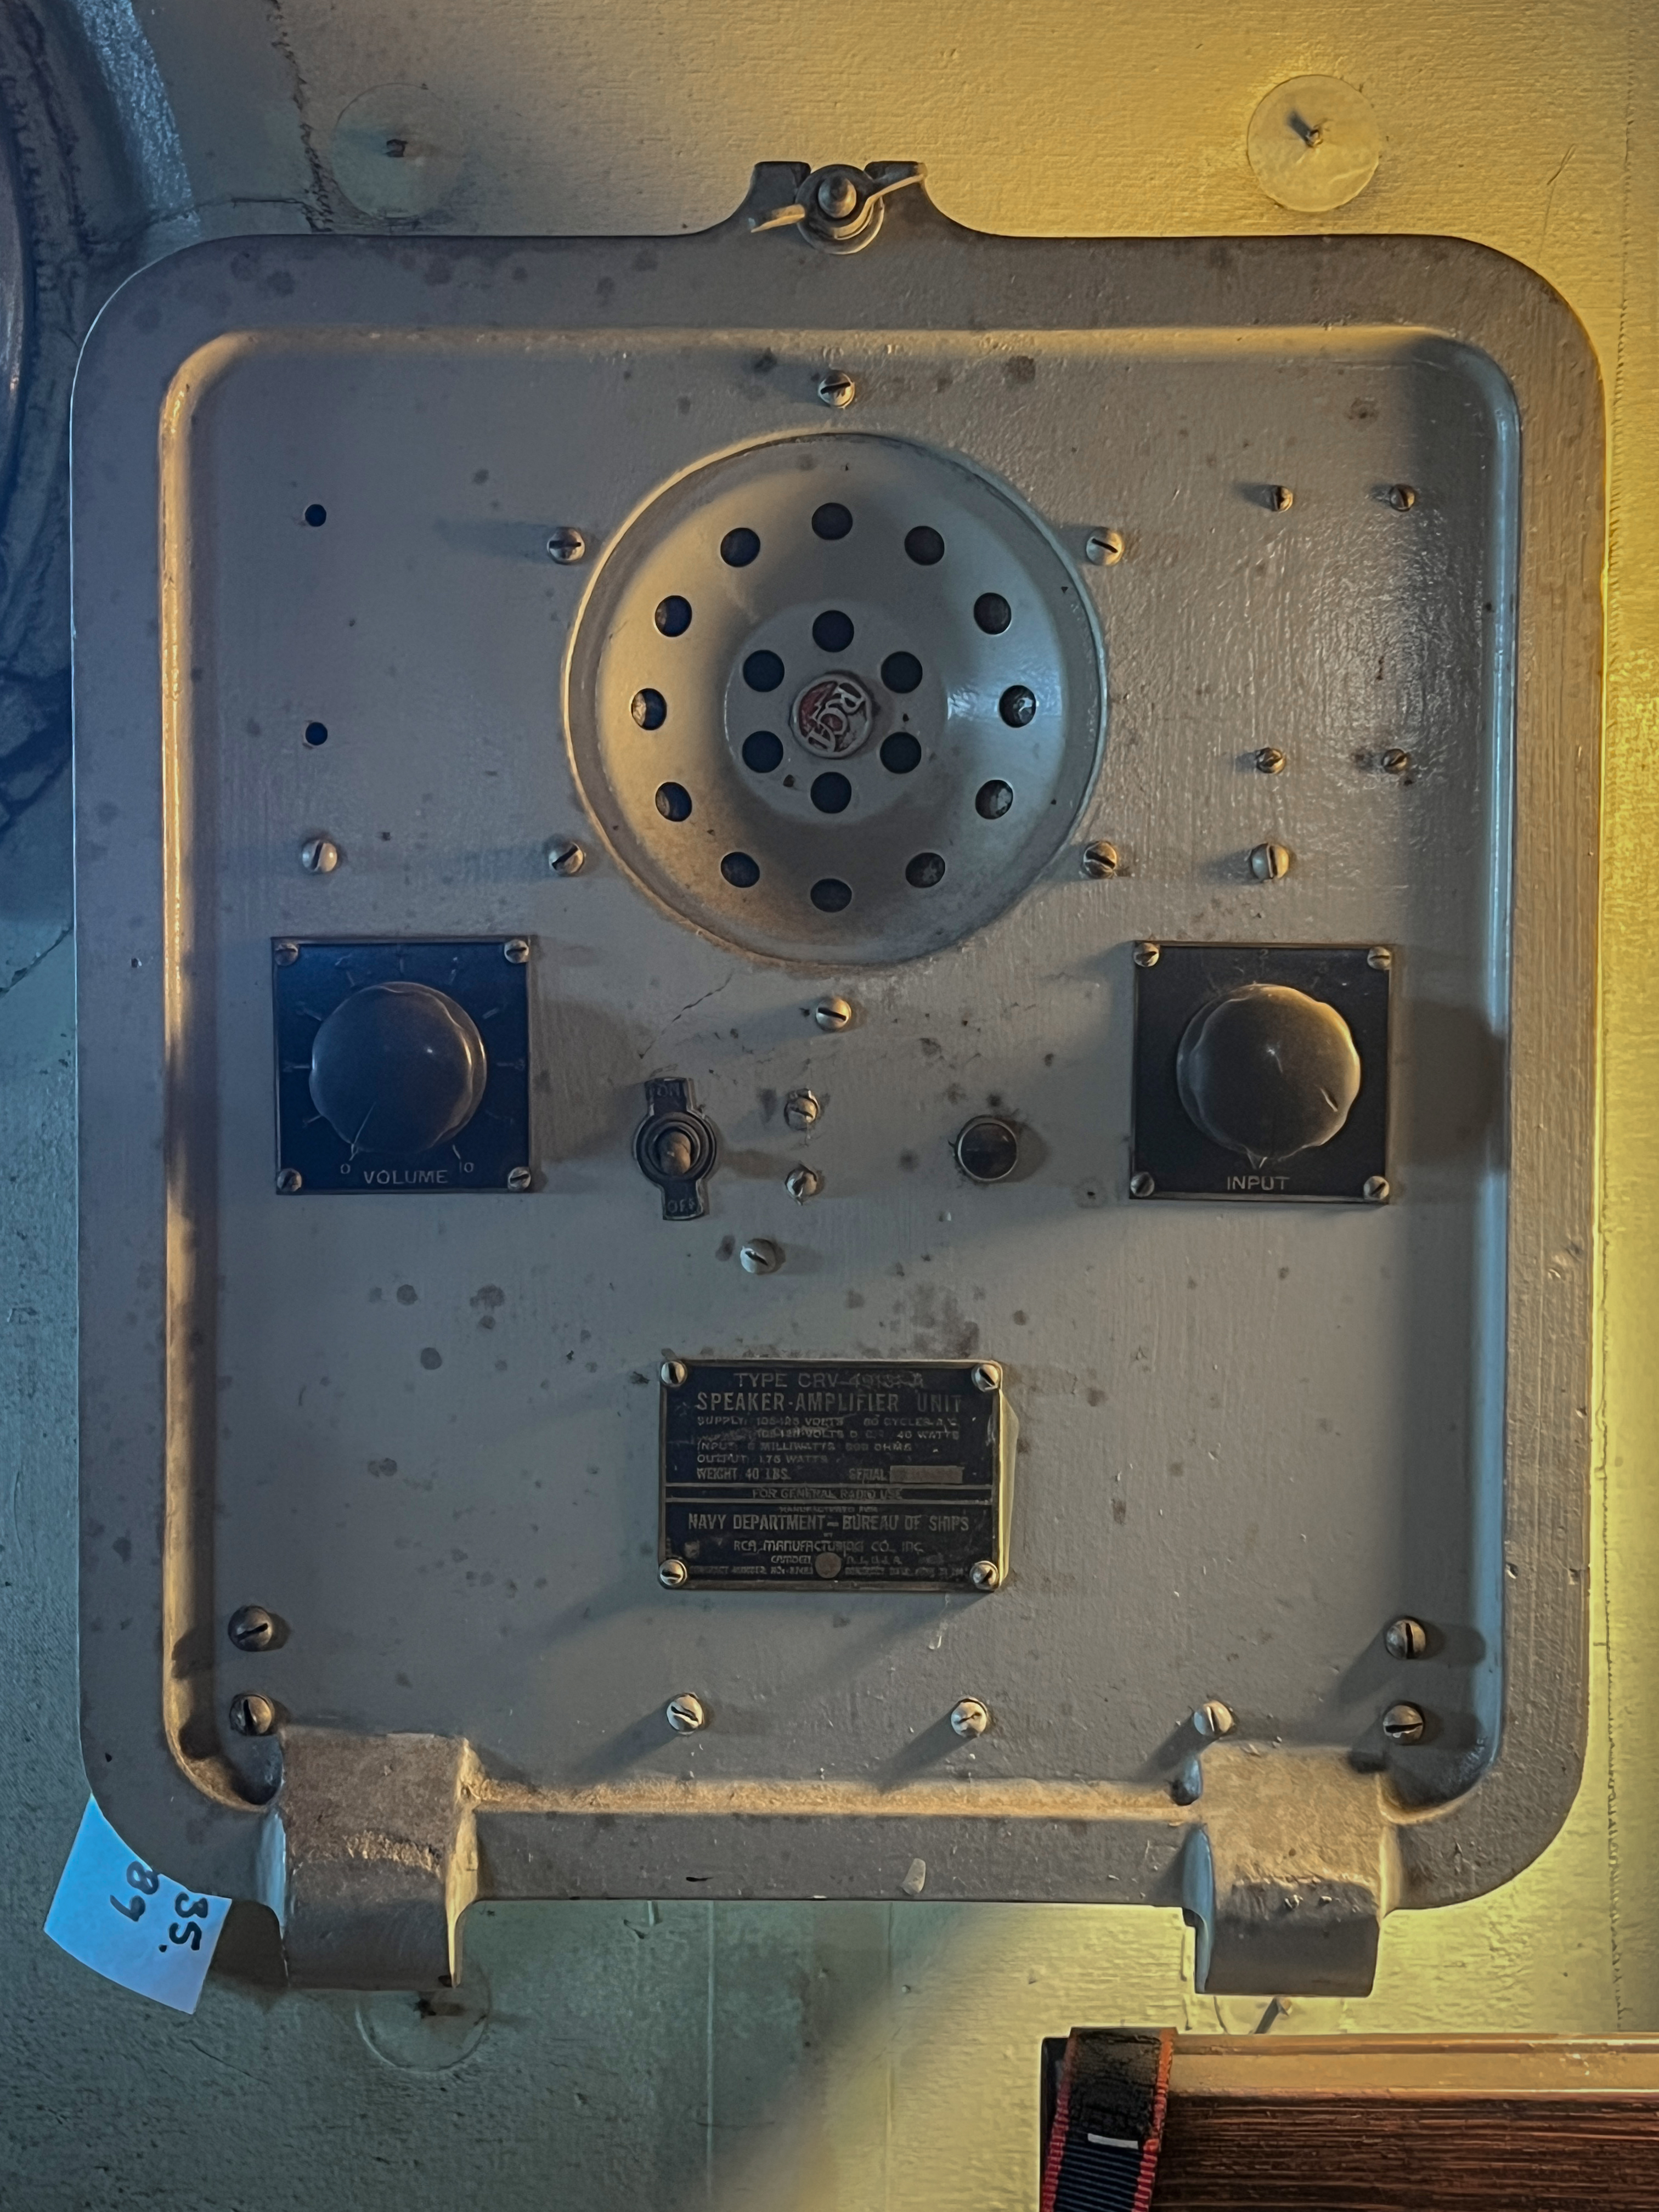
radio, machine, metal